Robin Thicke

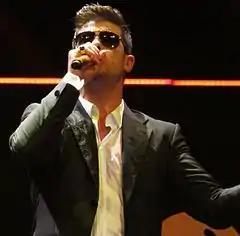
Thicke performing in December 2013

In early 2013, Thicke starred as a fictionalized version of himself alongside Kevin Hart, Boris Kodjoe, Nelly, Duane Martin, J.B. Smoove, Nick Cannon, and Cynthia McWilliams in the first season of BET's hit show "Real Husbands of Hollywood". Thicke was unable to rejoin the cast for the shooting of the second season, opting instead to focus on his music. According to Thicke, "Once the song started to take off, and all this momentum was happening, and "Real Husbands of Hollywood" needed me for all eight weeks, I couldn't finish the album and promote the single and go over seas and do all these other things I wanted to do."